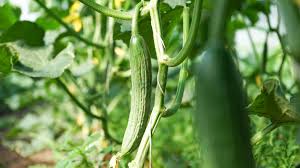
Waste category: biological